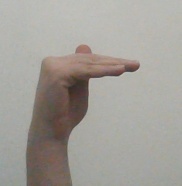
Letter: khaa